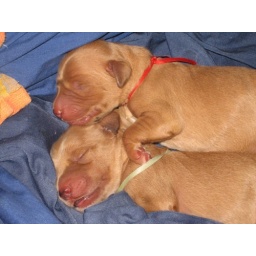
The smallest boy and the smallest girl - smaller only by 1 oz. The pups all weighed right at 1 lb each.